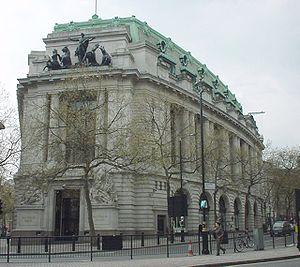
Le Haut-commissariat d'Australie à Londres est la mission diplomatique de l'Australie au Royaume-Uni. Il est situé dans Australia House, un bâtiment classé Grade II. C'était la première mission diplomatique de l'Australie et c'est la plus longue mission diplomatique occupée au Royaume-Uni.